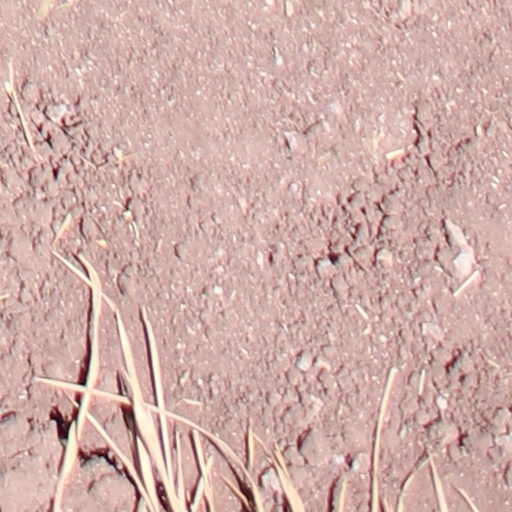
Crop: wheat